Mercedes Moné

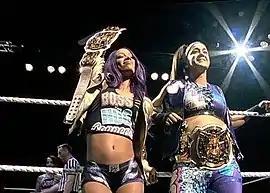
The Boss 'n' Hug Connection as WWE Women's Tag Team Champions in 2019

After being drafted to the Raw brand as part of the 2016 WWE draft on July 19, 2016, Banks made her first appearance for the brand on July 25, where she defeated Charlotte to win the WWE Women's Championship for the first time. On August 21 at SummerSlam, Banks dropped the championship back to Charlotte, ending her reign at 27 days. Around that time, the title was renamed the Raw Women's Championship following the creation of the SmackDown Women's Championship. On September 25, Charlotte successfully retained the championship against Banks and Bayley in a triple threat match at Clash of Champions. Banks was granted a one-on-one rematch on the October 3 episode of "Raw", where she defeated Charlotte in the main event to capture her second Raw Women's Championship. Banks challenged Charlotte to compete for the championship in the first ever women's Hell in a Cell match at the titular Hell in a Cell pay-per-view event on October 30, which was then announced as the main event, making it the first time women had received the last match of a pay-per-view card in WWE. At the event, Charlotte defeated Banks, again ending her reign at 27 days. A few weeks later, on November 20, Banks was part of Raw's women's team for Survivor Series, during which she was eliminated by Natalya, but Team Raw was ultimately victorious. On the November 28 episode of "Raw", after invoking her rematch clause a week prior, Banks defeated Charlotte in a falls count anywhere match to win the Raw Women's Championship for the record-tying third time. A 30-minute iron man match between the two took place at on December 18, which resulted in a 2–2 draw, but Banks lost to Flair 3–2 in sudden death overtime. With the loss, the feud between the two ended, since it was stipulated that Banks could not invoke her rematch clause if she lost. On the February 13 episode of "Raw", Banks helped Bayley defeat Flair to win the Raw Women's Championship. At WrestleMania 33, Banks participated in a fatal four-way elimination match for the title, where Bayley retained the championship.